Herrenvolk (The X-Files)

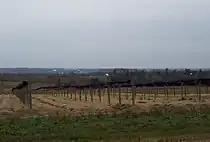
Scenes in the episode were filmed in a ginseng field in Kamloops, British Columbia ("Wisconsin pictured").

The appearance of Samantha Mulder, this time as a clone of her from when she was still a little girl, was due to series creator Chris Carter's desire to bring her back. Carter felt Samantha was an important element of the show, referring to her as being part of the lifeblood of the series. The decision to kill the character X was made at the end of the third season. The writers felt that they could only do so much with the character and decided that they would either make him a bigger player on the show, or have him pay the price for collaborating with Fox Mulder. Ultimately they decided on the latter. This led to the introduction of Marita Covarrubias at the end of the episode, Mulder's latest informant.